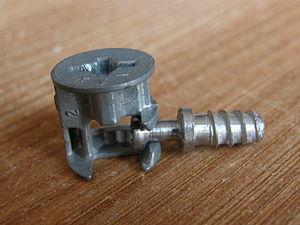
Un excentrique est un boulon creux par un pan duquel est fixé un goujon. Le couple goujon-excentrique est très utilisé dans les assemblages de meubles vendus en kit.
Un goujon est un organe mécanique en forme de tige permettant de réaliser une liaison « indirecte, complète, rigide, démontable » entre une pièce équipée du goujon et une ou plusieurs autres traversées par le goujon et verrouillée par un écrou.